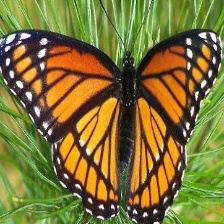
Species: VICEROY
Butterfly family (ImageNet category): monarch